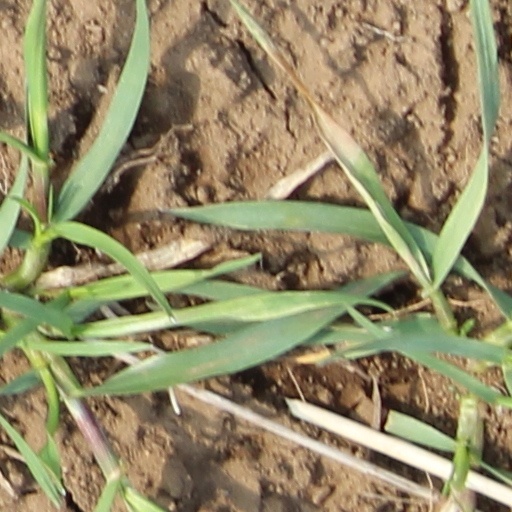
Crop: wheat